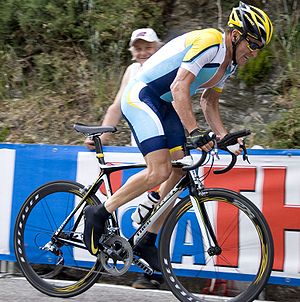
12. til 21. etape af Giro d'Italia 2009 / 12. etape
Lance Armstrong under Cinque Terre-enkeltstarten. Han bærer den "afblegede" Astana-trøje.
En cykelrytter i en blå og hvid trøje med gult finish uden nogen skrift på. Han står op i pedalerne op af et bjerg, mens en tilskuer betragter ham bag en barrikade.
12. til 21. etape af Giro d'Italia 2009 fandt sted mellem 21. og 31 maj. Løbet var startet 9. maj med 1. etape. 21. etape markerede samtidig løbets afslutning. Giroens anden halvdel begyndte med en lang og udfordrende enkeltstart i Cinque Terre. Det var på denne enkeltstart Denis Mensjov tog den samlede føring i løbet. Enkeltstarten efterfulgtes af en flad etape, hvorefter de fleste sprintere trak sig, da de ikke var inde i billedet til flere etapesejre i de efterfølgende bjergrige etaper.